Adolphe Thiers

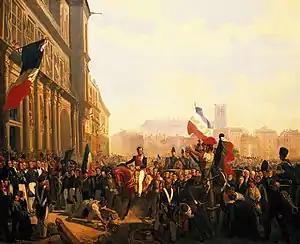
"The Arrival of the Duke of Orleans at the Hôtel de Ville" (31 July 1830) by Charles-Philippe Larivière

Thiers began his celebrated "Histoire de la Révolution française", which founded his literary reputation and boosted his political career. The first two volumes appeared in 1823, the last two (of ten) in 1827. The complete work of ten volumes sold ten thousand sets, an enormous number for the time. It went through four more editions, which earned him 57,000 francs (the equivalent of more than a million 1983 francs). The history of Thiers was particularly popular in liberal circles and among younger Parisians. It praised the principles, leaders and accomplishments of the 1789 Revolution (though not the later Terror), and condemned the monarchy, aristocracy and clergy for their inability to change. The book played a notable role in undermining the legitimacy of the Bourbon regime of Charles X, and bringing about the July Revolution of 1830.